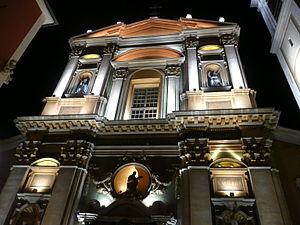
Nice est une commune du Sud-Est de la France, préfecture du département des Alpes-Maritimes et deuxième ville de la région Provence-Alpes-Côte d'Azur derrière Marseille. Située à l'extrémité sud-est de la France, à une trentaine de kilomètres de la frontière franco-italienne, elle est établie sur les bords de la mer Méditerranée, le long de la baie des Anges et à l'embouchure du Paillon.